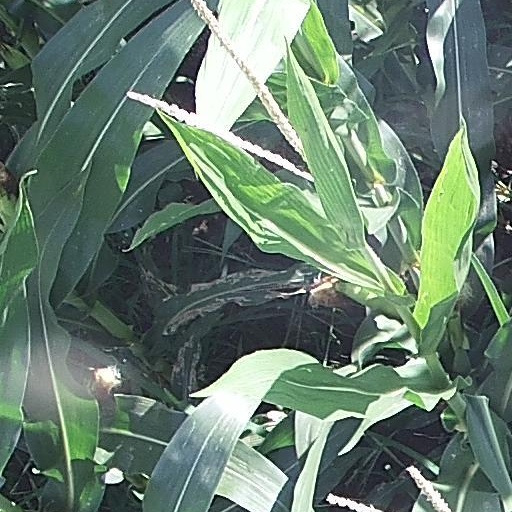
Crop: maize; corn